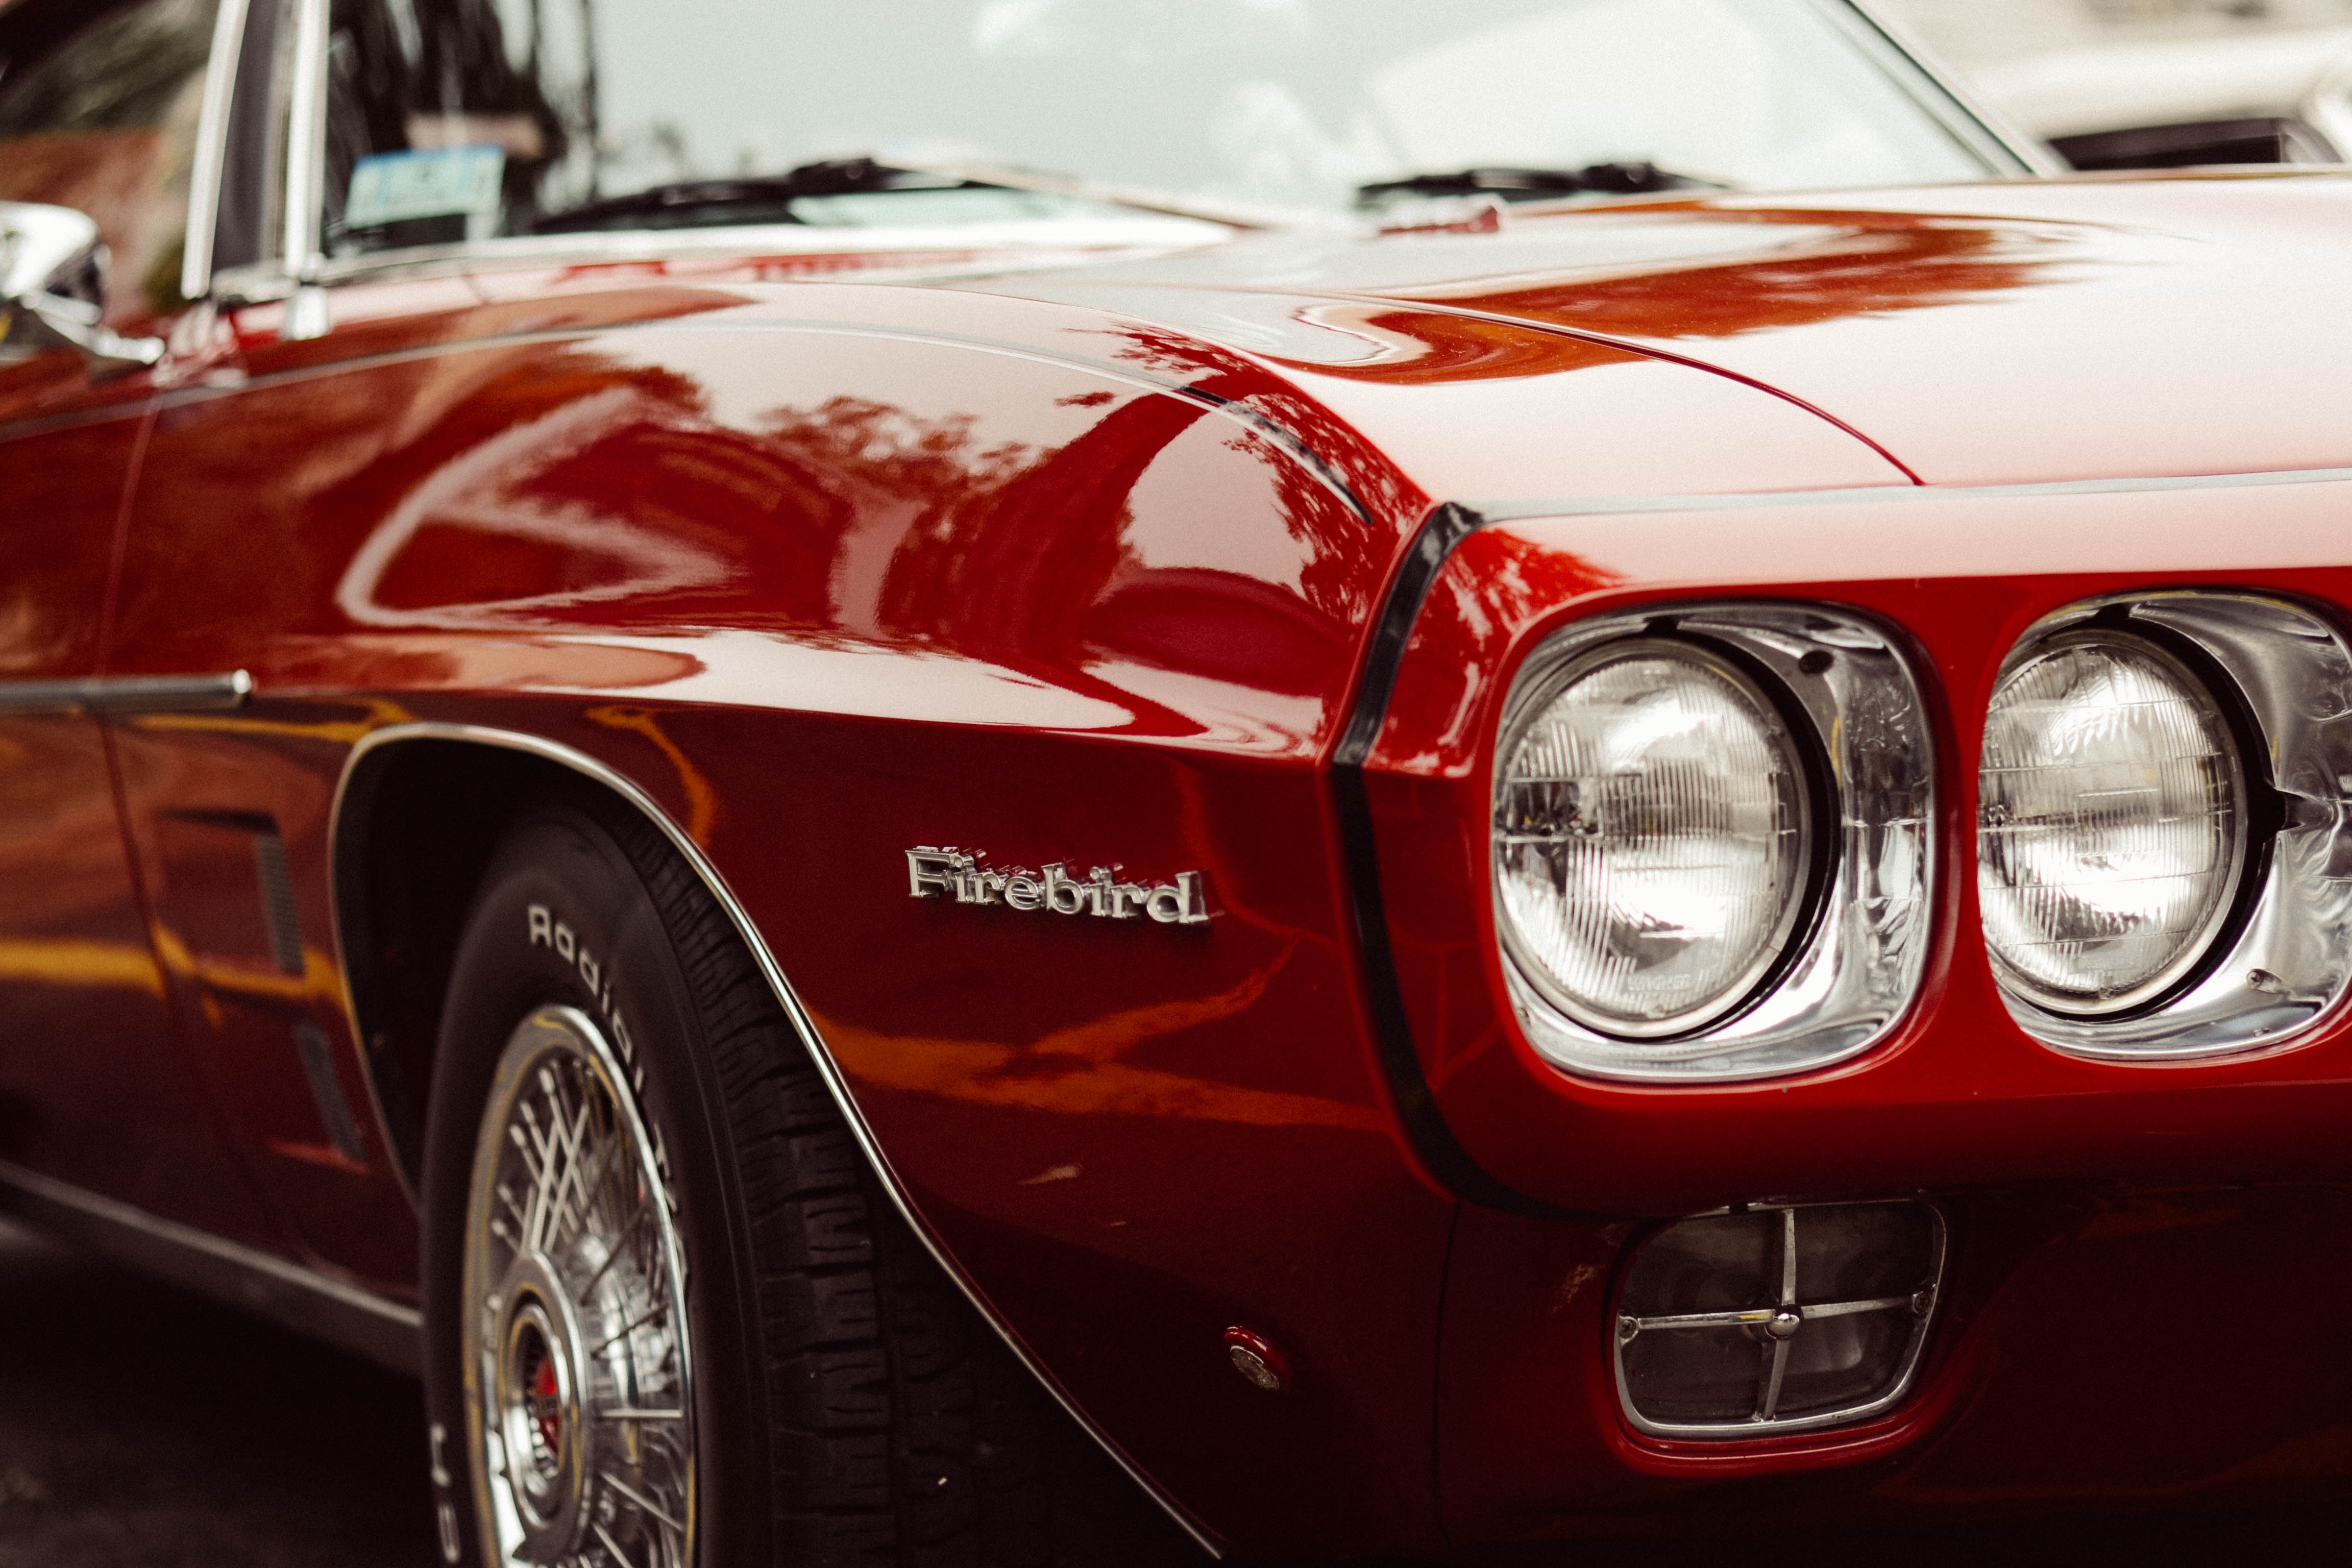
land vehicle, vehicle, car, motor vehicle, red, coupe, muscle car, classic car, automotive design, headlamp, automotive lighting, sedan, bumper, wheel, hood, automotive exterior, automotive wheel system, classic, hardtop, auto part, grille, pontiac gto, Pontiac tempest, sports car, vintage car